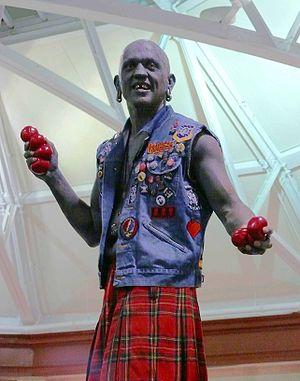
Lucky Diamond Rich ou Lucky Rich est un Néo-zélandais qui est l'homme le plus tatoué au monde.